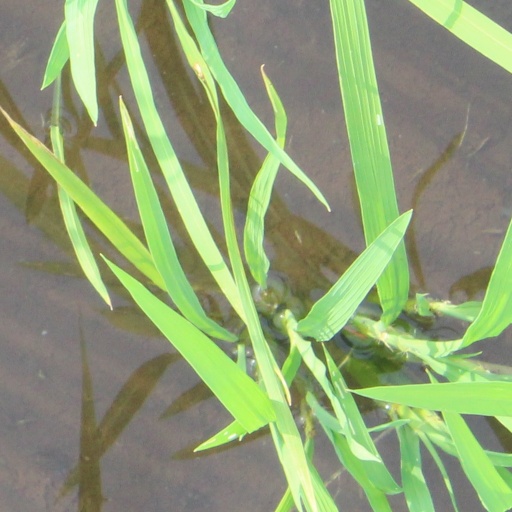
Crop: rice